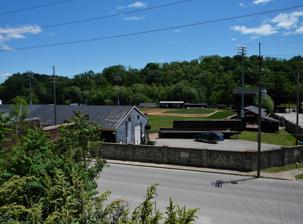
Building: Clemens Field
Country: United States of America
Year built: 1939
Clemens Field Clemens Field Location within Missouri Address 403 Warren Barrett Drive Location Hannibal, Missouri , United States Coordinates 39°42′18″N 91°21′35″W / 39.70500°N 91.35972°W / 39.70500; -91.35972 Public transit Clemens Field U.S. National Register of Historic Places Location 403 Warren Barrett Drive, Hannibal, Missouri Area 9.9 acres (4.0 ha) Built 1939 ( 1939 ) Architectural style baseball diamond NRHP reference No. 08000807 Added to NRHP August 26, 2008 Owner City of Hannibal Operator Clemens Field Management Genre(s) Sporting events Capacity 2500 Field size (LF-CF-RF): 328-303-308 Surface Grass Scoreboard Yes Construction Built 1936–1938 Opened 1939 ( 1939 ) Renovated 2008 Expanded 2008 Construction cost $100,000 ($40,0000 Works Project Administration grant) $3.3 Million renovation in 2008 Tenants Central Association Hannibal Pilots (1947–48) Mississippi–Ohio Valley League Hannibal Stags (1952) Hannibal Cardinals (1953–1954) Hannibal Citizens (1955) Prospect League Hannibal Cavemen (2009–2016) Hannibal Hoots (2018–2019) Clemens Field is a baseball stadium located at 403 Warren Barrett Drive, at the south end of downtown Hannibal, Missouri , United States . The stadium was named for author Samuel Clemens (who wrote under the name Mark Twain ), a Hannibal resident.  Built in 1938 (to replace the first field that was destroyed by fire), Clemens Field has served as a home for numerous minor league baseball teams. The ballpark underwent extensive renovations in 2008, and was most recently the home of the Hannibal Hoots of the collegiate summer Prospect League . Clemens Field was listed on the National Register of Historic Places in 2008. History First erected in 1924, the original Clemens Field was destroyed by fire on August 14, 1936. The replacement stadium was built as a Works Project Administration project in 1936-38. The park is listed on the National Register of Historic Places . The park has a limestone wall around the entire perimeter and a grandstand behind home plate. The same plans were used for Carson Park , a ballpark in Eau Claire, Wisconsin , which is also on the National Register. Clemens Field tenants include the Hannibal Citizens (1955); Hannibal Cardinals (1953–1954); Hannibal Stags (1952) and Hannibal Pilots (1947–48) of the Mississippi–Ohio Valley League (1952–1955) and Central Association (1947–1948), the two leagues that simply changed names and were the direct predecessors of the Midwest League . Hannibal teams were affiliates of the St. Louis Cardinals (1953–1954) and St. Louis Browns (1947). In 1944 the stadium was used as a German prisoner-of-war camp. The 200 POW's lived in tents, were surrounded by barbed wire and sorted military shoes for repair and reuse. Clemens Field was used infrequently after minor league baseball left Hannibal in 1955. In 2008, Clemens Field received a major renovation that preserved the original grandstand and brick wall perimeter, added 2,500 seats and modern amenities. The Hannibal Cavemen of the Prospect League folded after the conclusion of the 2016 season, and were replaced by the Hannibal Hoots in 2018. Flooding forced the Hoots franchise to relocate south to O'Fallon, Missouri after the 2019 season. As of 2020, Clemens Field now hosts local area youth and 16U summer leagues. Renovations On June 10, 2008 a ceremony was held and renovations began on the ballpark. In the fall of 2007, Hannibal Baseball LLC worked with the City of Hannibal to bring a collegiate league team to Hannibal, targeting Clemens Field for renovations in the process. The 2007 Board of Directors for the upcoming Hannibal team and renovations included Arizona Diamondbacks GM Roland Hemond , St. Louis Cardinals GM Walt Jocketty , Philadelphia Phillies executive Lee Thomas , former Cardinals player and manager Red Schoendienst , and former Kansas City Royals player Frank White . The project was completed and the Hannibal Cavemen of the Prospect League began play in 2009. The 3.3 million renovations project was honored in a presentation at the Missouri State Capital in 2010. The project received the Preserve Missouri Award from Missouri Preservation. A new scoreboard and press box were installed prior to the 2012 season. In 2016, a new entrance gate was added to the ballpark. Called the Jake Beckley .308 Gate , the gate was named for Baseball Hall of Fame player, Jake Beckley , who was a Hannibal player and native. The grandstand roof was also replaced for the 2016 season. References